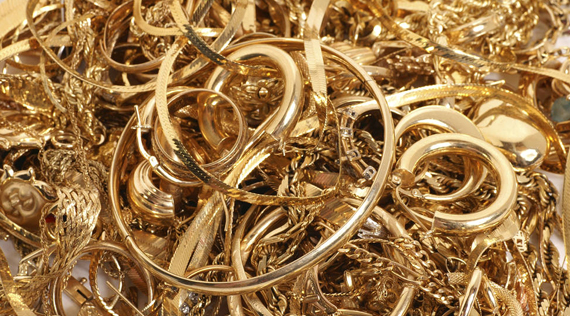
Label: trash